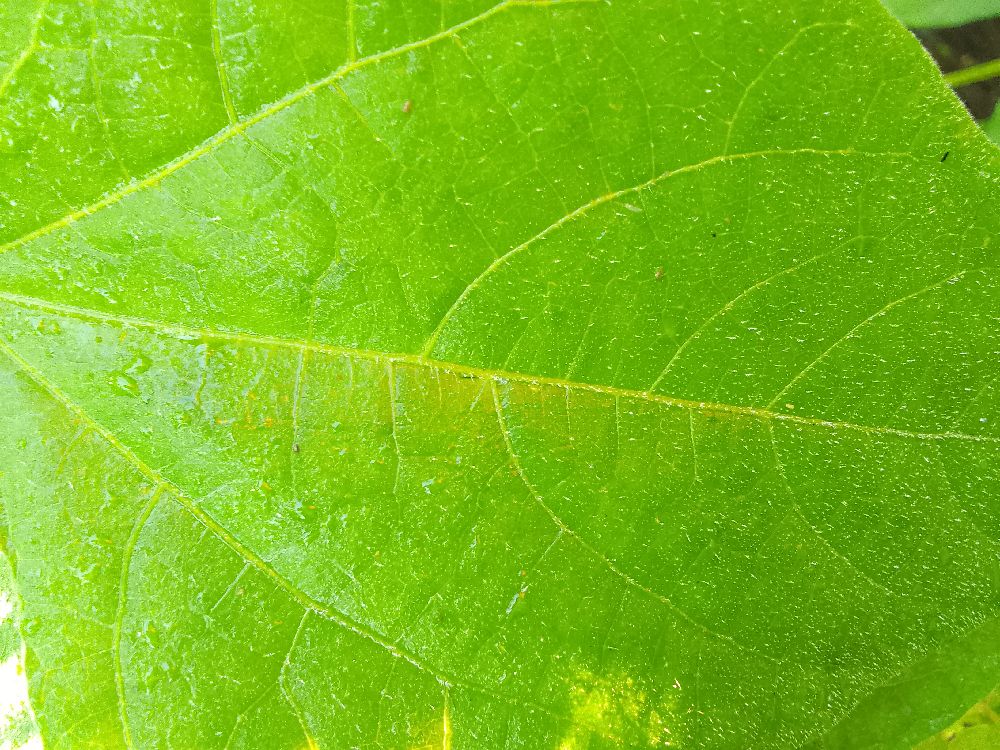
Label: healthy